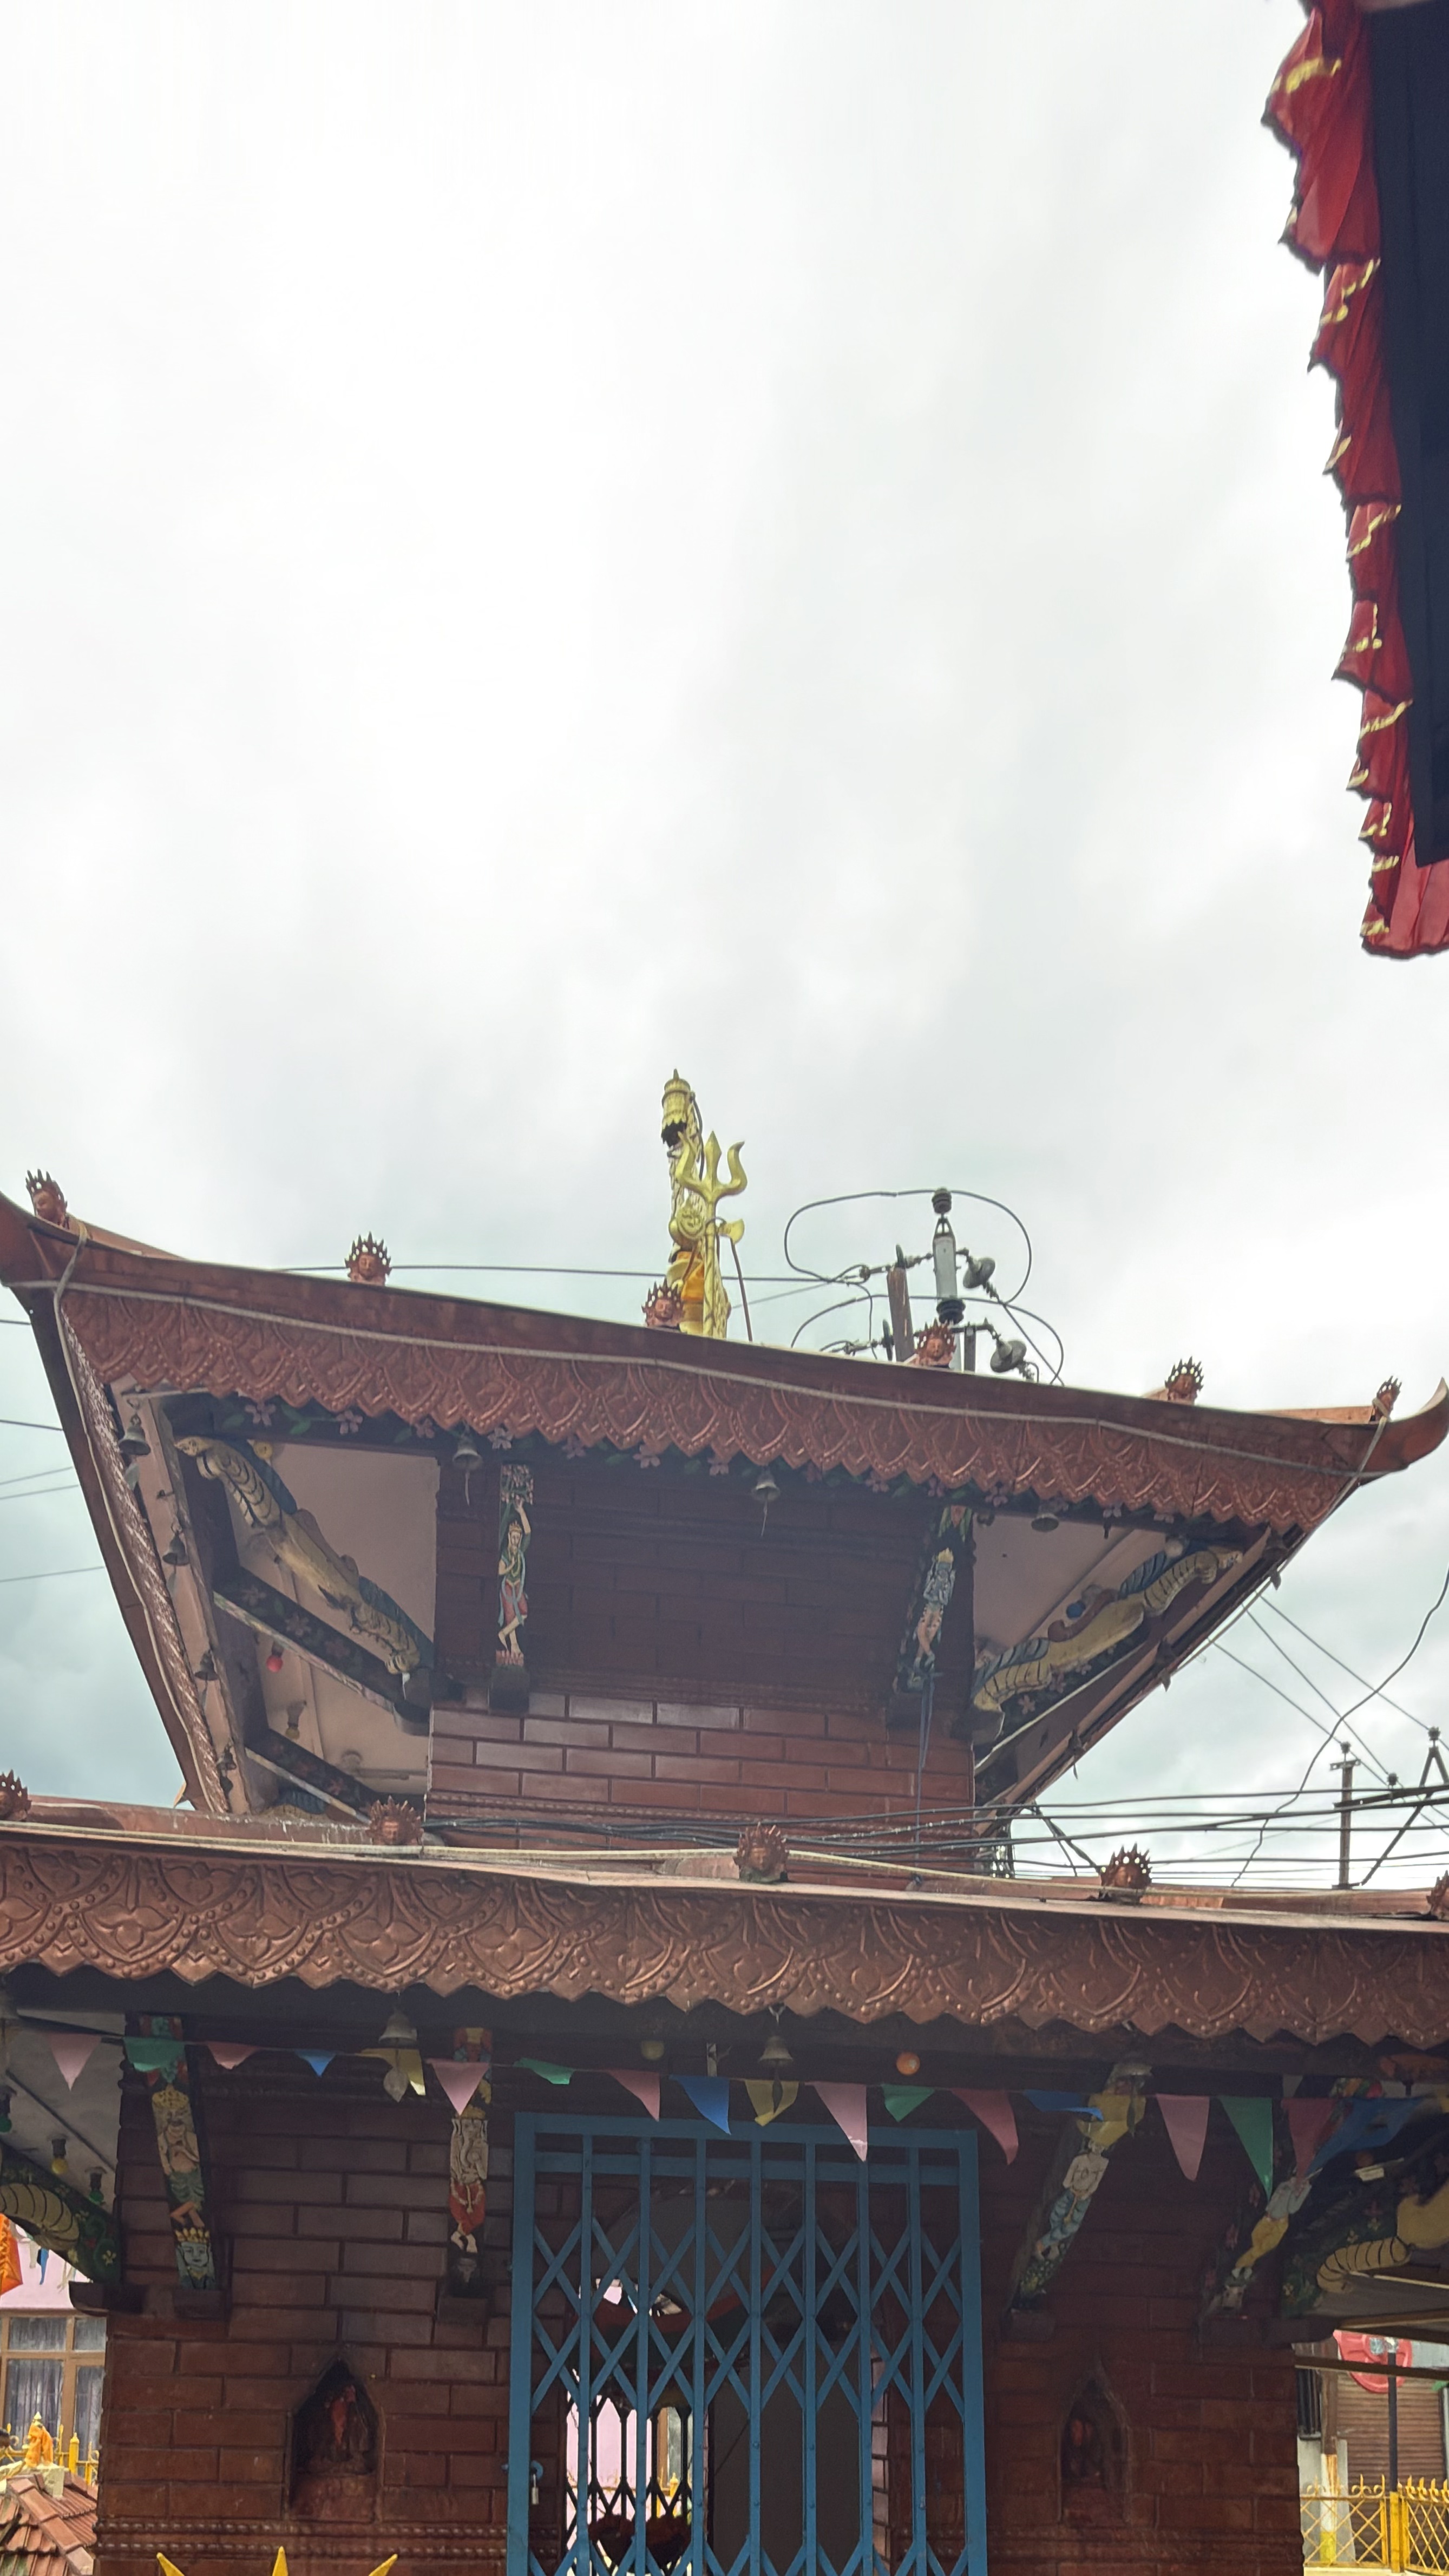
Heritage site: Prakashashwor_Mahadev_Temple